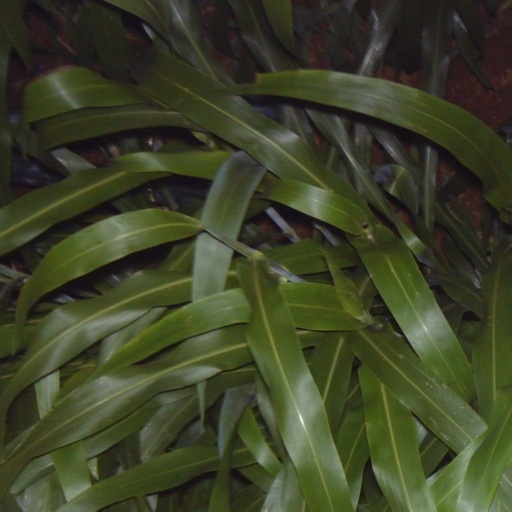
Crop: sorghum